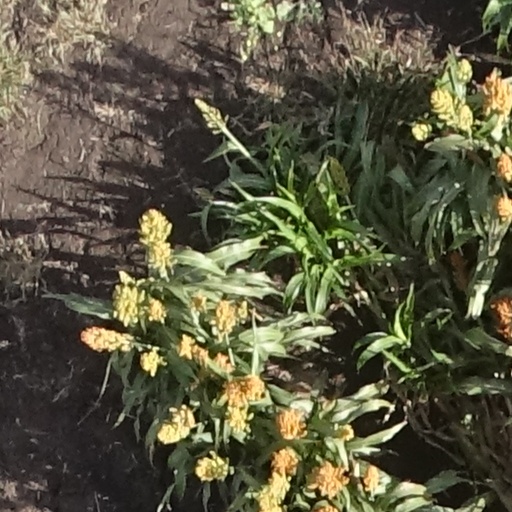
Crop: sorghum